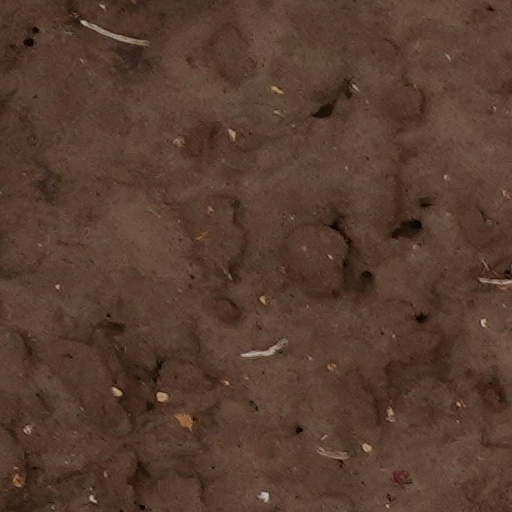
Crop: wheat